Six Flags AstroWorld

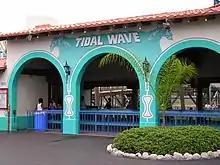
Entrance to Tidal Wave, 2004

Thunder River, installed in 1980, has been described as the "first commercially successful river-rapids ride". Warp 10 took over the former site of the Astrowheel in 1981; it was later moved to Plaza de Fiesta in 1987 and renamed Warp 2000. Warp 2000 was operating as Crazy Legs at Six Flags Over Texas in Arlington, as of 2016. The ten-story Sky Screamer debuted in 1983. Louis B. Parks of the "Houston Chronicle" said of the ride at the time: "After being shot to the top of the tower in a super fast elevator ride, you are now about to free fall back to the bottom. As you reach the base of the tower, several weeks ahead of your stomach, you will be swooshed along a curving track, changing your horizon and your bearings, and braked to a quick stop while lying on your back." In 2013, the newspaper's J. R. Gonzalez recalled, this "crash course in physics ... wasn't as scary as the Texas Cyclone, nor as drenching as Thunder River, but it did make for a quick thrill". AstroWorld removed the ride during the 1990s. XLR-8 was installed in 1984. Looping Starship was installed in 1986. Arrow-Huss originally manufactured Tidal Wave as "Shoot the Chute" for the 1984 World's Fair in New Orleans. Six Flags purchased the ride after the fair's bankruptcy and installed it at AstroWorld in 1988, replacing the Lost World riverboat ride. It was described as "a flume designed to plunge passengers down a series of slides in a small boat" and "dependent upon a stream of pumped water".